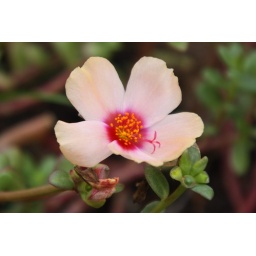
Hanging plant in our backyard. The flowers are tiny but striking.